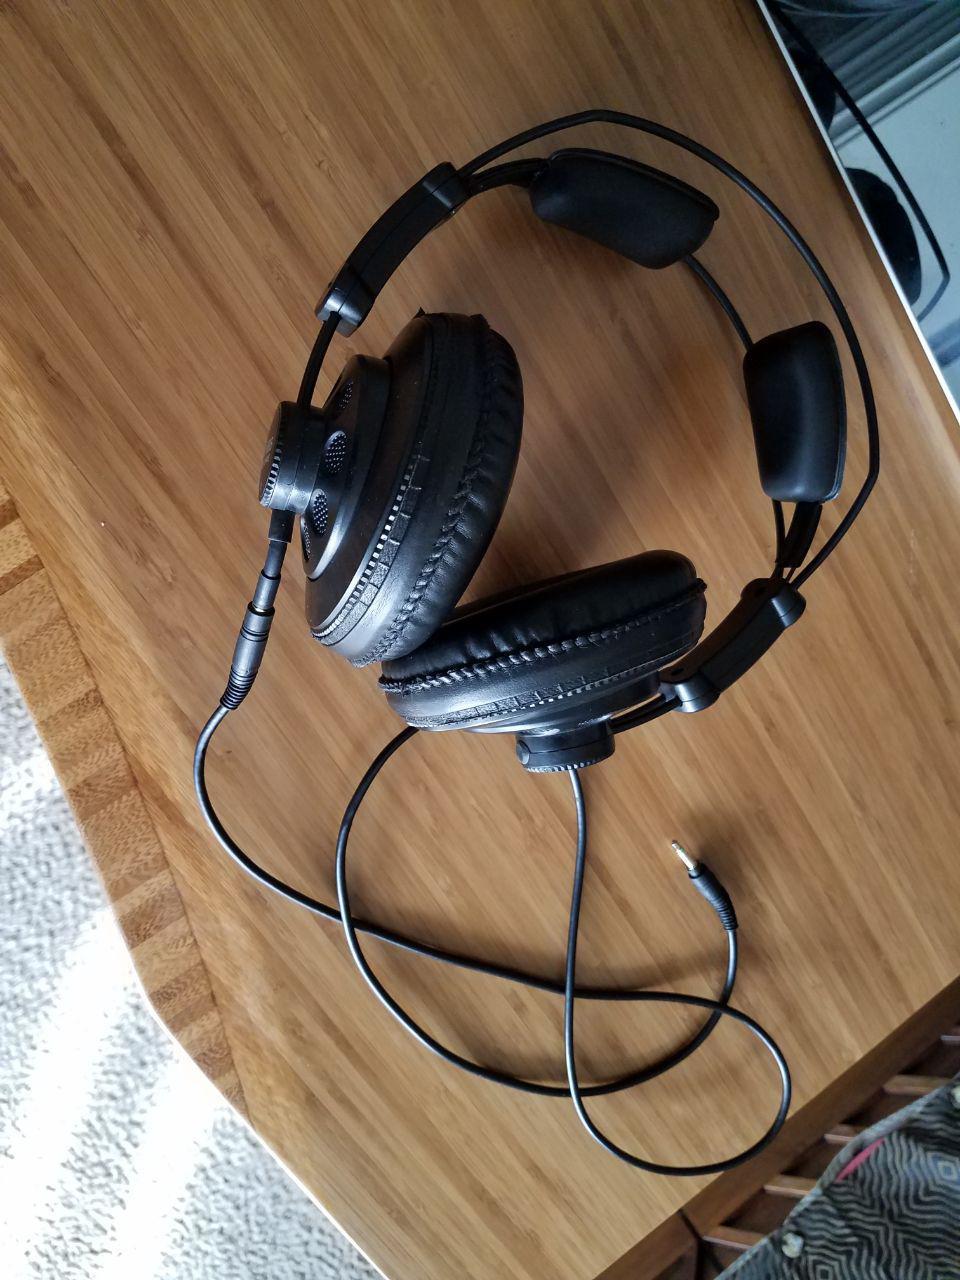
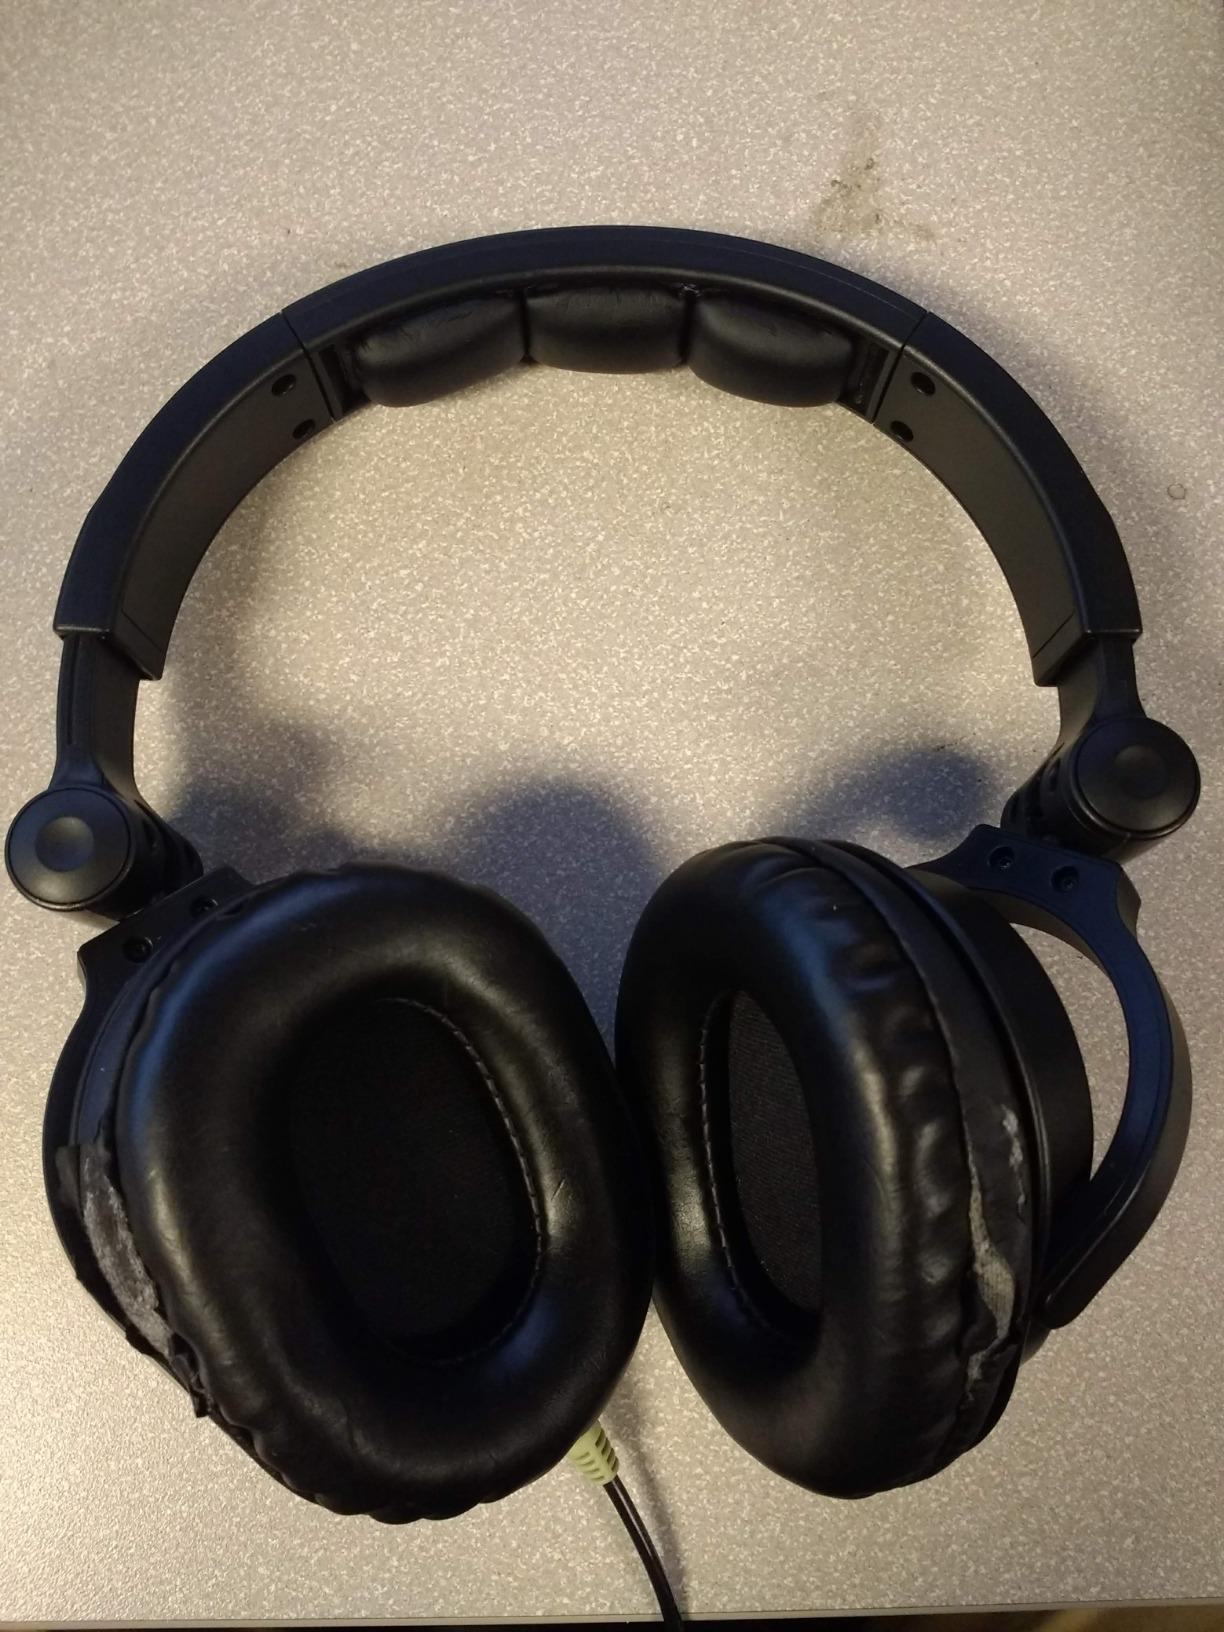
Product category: headphones
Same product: no